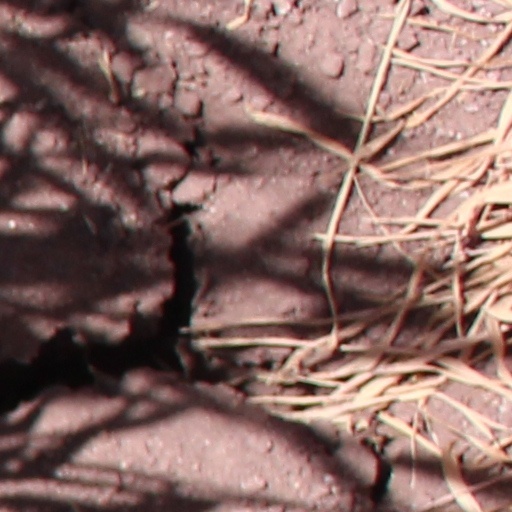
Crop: wheat